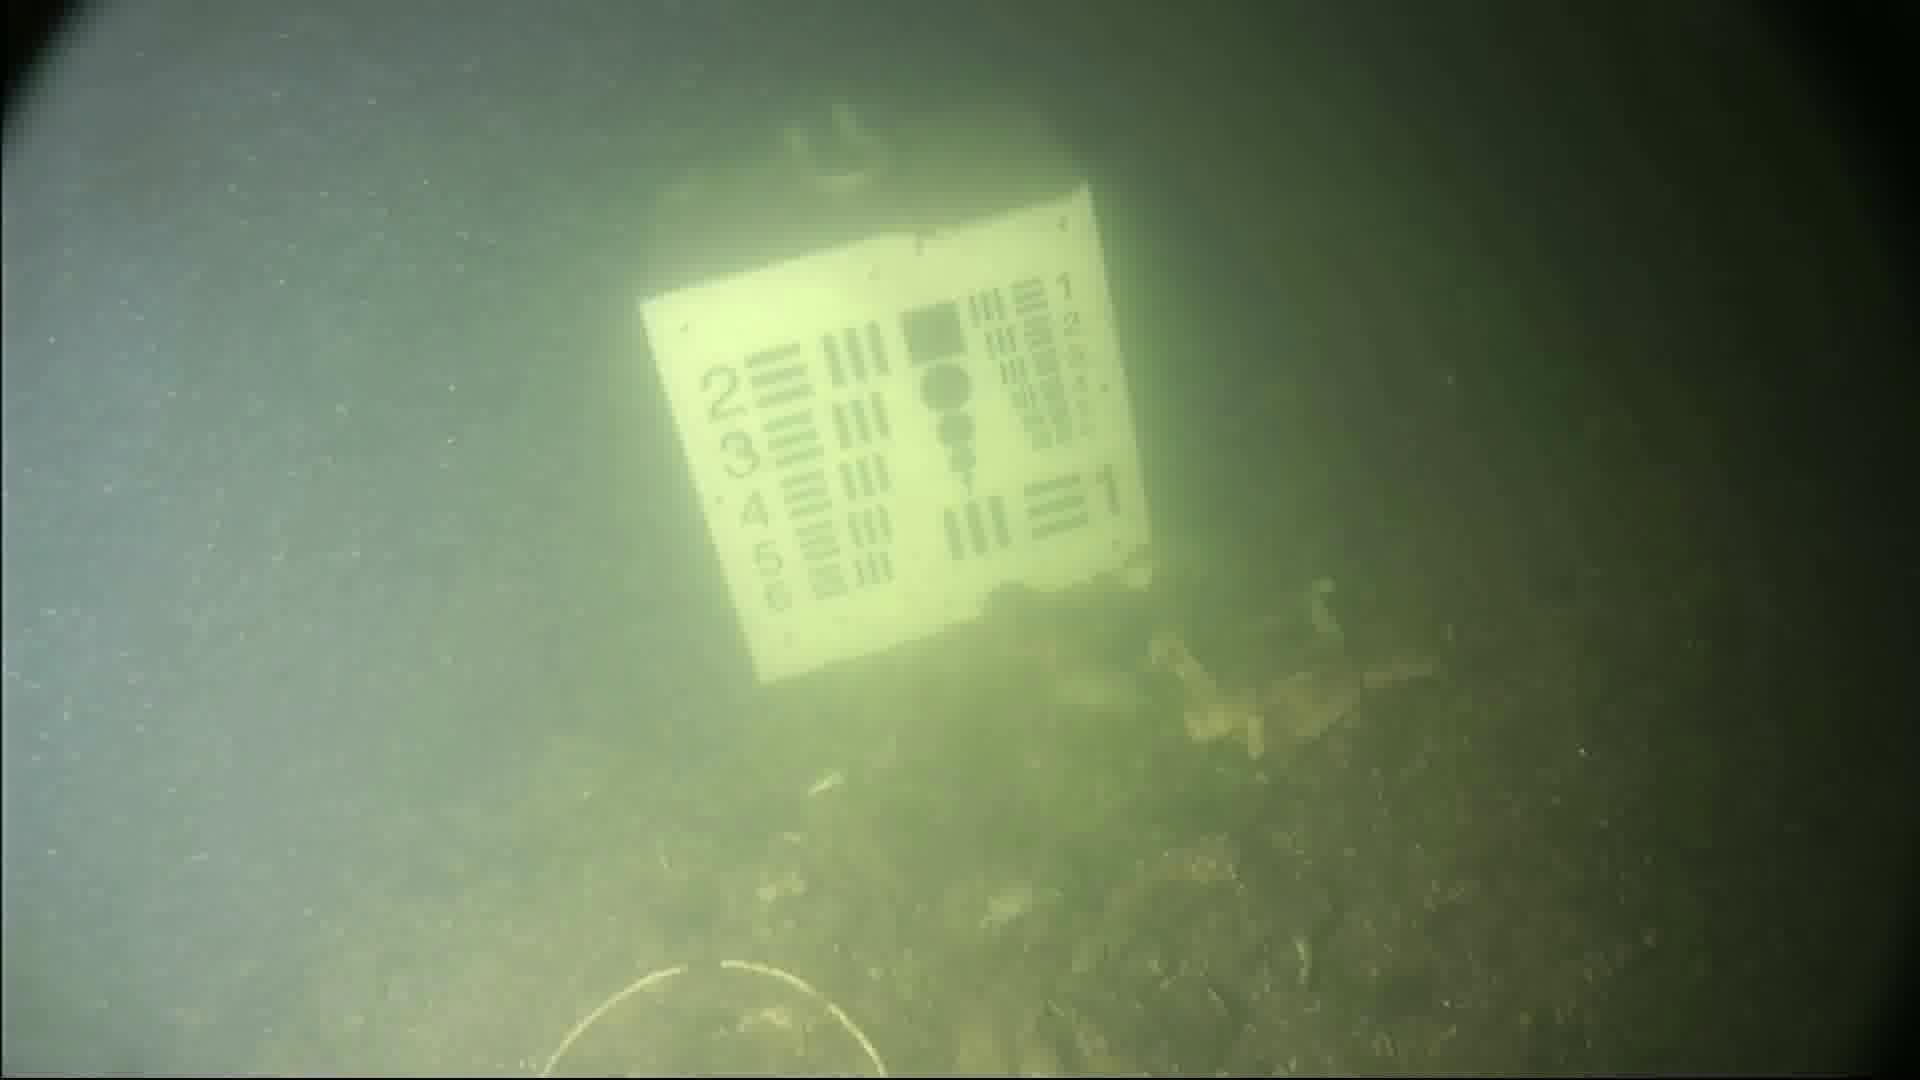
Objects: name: crab
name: starfish